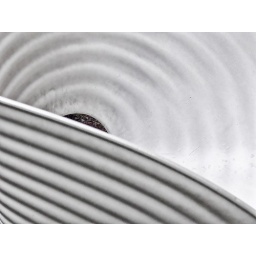
This is a detail of a plastic chair at a McDonald's in Celle, Germany!